Tyler Gaffney

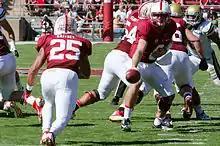
Gaffney receiving a handoff from Kevin Hogan in 2013.

As a true freshman in 2009, Gaffney played in 12 games, rushing for 87 yards on 22 carries with a touchdown. As a sophomore in 2010, he played in 10 of 13 games, missing three games due to injury. He finished the season with 255 yards on 60 carries and four touchdowns. As a junior in 2011, he played in 13 games rushing for 449 yards on 74 carries with seven touchdowns. After spending a season playing professional baseball, he returned to the team in 2013. Gaffney had an outstanding year in 2013. He started in 14 games finishing with 330 rushing attempts, 1709 rushing yards, and 21 rushing touchdowns.